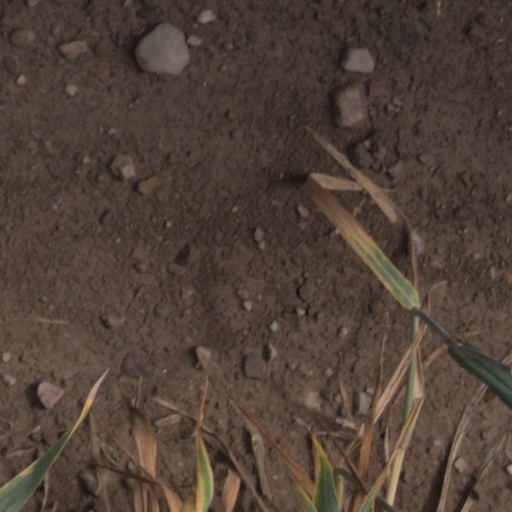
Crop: wheat